Kalinga (province)

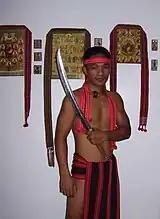
A student from Tinglayan, vested in traditional garb and holding a handcrafted weapon.

The seven municipalities and one component city of the province comprise 153 barangays, with "Bulanao" in Tabuk as the most populous in 2010, and "Anggacan Sur" in Tanudan as the least. If the City of Tabuk is excluded, "Pinukpuk Junction" in Pinukpuk municipality has the highest population.